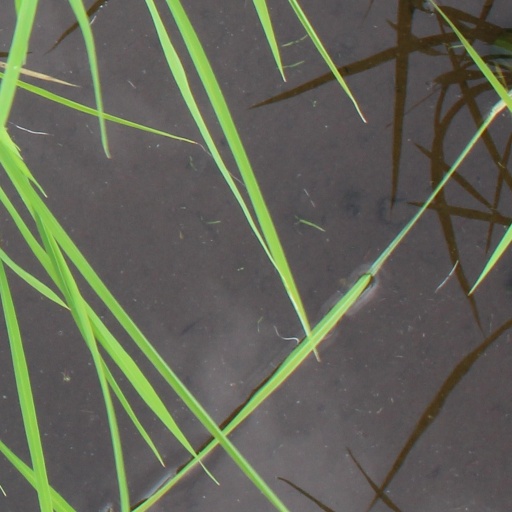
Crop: rice